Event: Nepal Earthquake
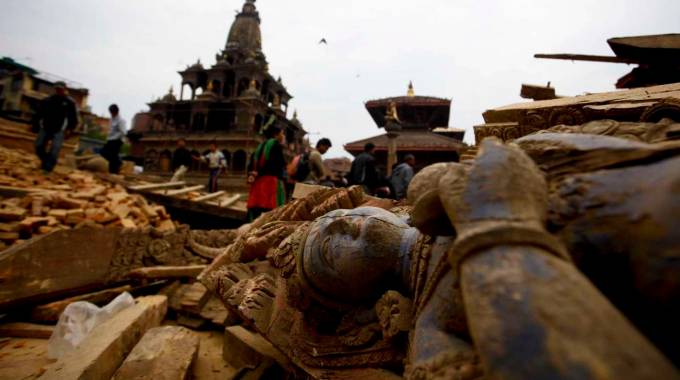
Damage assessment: damage